Moqueca

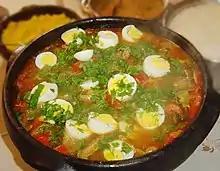
Moqueca baiana topped with eggs and chopped cilantro.

Moqueca baiana was developed in the state of Bahia, Brazil. It was further influenced by African and Portuguese cuisines by adding dendê palm oil, coconut milk, and peppers. Traditional ingredients remain the same, with the dish typically garnished with chopped coriander, then served with rice and farofa.